Mario's Time Machine

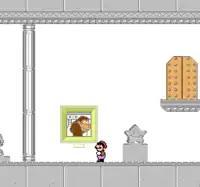
Screenshot of the Nintendo Entertainment System version of "Mario's Time Machine"

"Mario's Time Machine" is set in the year 1993. Bowser, who has built a time machine called the "Timulator", travels back in time and steals essential artifacts from various points in human history to place on display in a museum inside his castle. Because these actions will eventually change history permanently, the player character Mario takes control of the Timulator to return the artifacts to their proper areas in time. In the NES version, Bowser also kidnaps Yoshi, who is freed upon completing the game. The gameplay focuses on teaching the player the historical significance of each artifact (and of the associated historical person); to progress through the game, the player must correctly answer questions relating to the learned information. "Mario's Time Machine" uses a side-scrolling perspective, with a game engine that varies across all three versions. The player controls Mario using a point-and-click interface in the MS-DOS version, while the console versions use a platforming-based control scheme adapted from "Super Mario World", in which Mario can move left or right and jump. Like "Mario Is Missing!", the console versions use a password system to order to resume play from a particular game state.